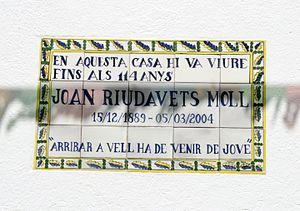
Joan Riudavets Moll, était le doyen masculin de l'humanité depuis novembre 2003.